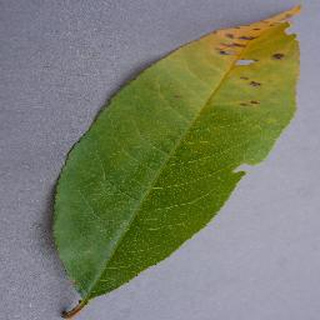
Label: peach_bacterial_spot